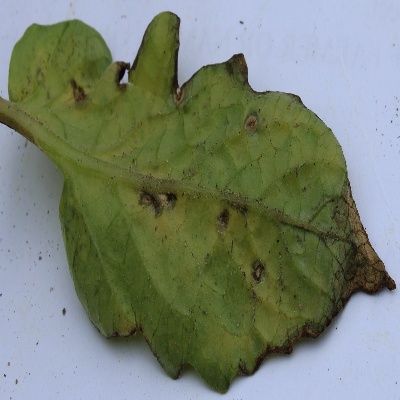
Crop: Tomato
Condition: septoria leaf spot